Sport in Pakistan

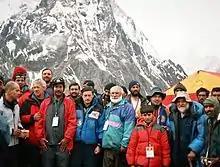
Group of Chiltan Adventurers with Hayatullah Khan Durrani Lino Lacedelli and Gianni Alemanno at Concordia base camp 2004

Equestrianism had traditionally been limited to the upper-echelon of Pakistani society up until the end of the 20th century. This resulted in private sponsorship and government funding (PST) for the sport. Pakistan Eventing was launched in July 2005 in partnership with The Equestrian & Tent Pegging Federation of Pakistan in an attempt to qualify Pakistan for its first Olympic equestrian qualification.